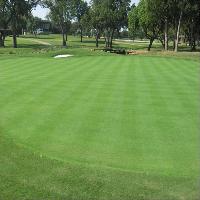
Weather: cloudy or overcast